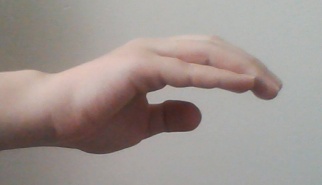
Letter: jeem